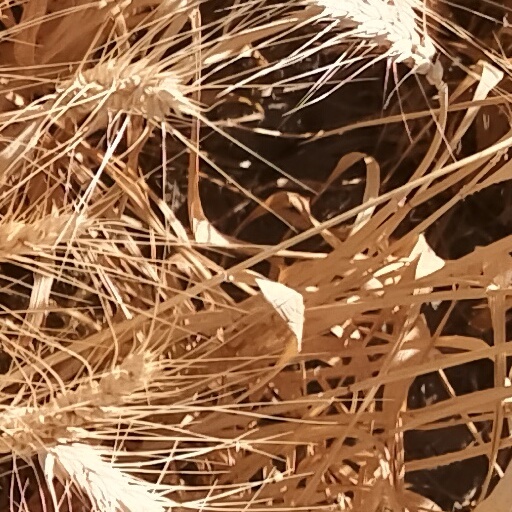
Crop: wheat